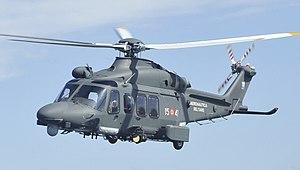
L'AgustaWestland AW139 est un hélicoptère moyen polyvalent issu d'une collaboration italo-américaine.
La marine nigériane est la branche de marine de guerre des forces armées nigérianes. Elle fait partie des plus grandes marines du continent africain, composée de plusieurs milliers de personnels, dont ceux de la garde-côtes.